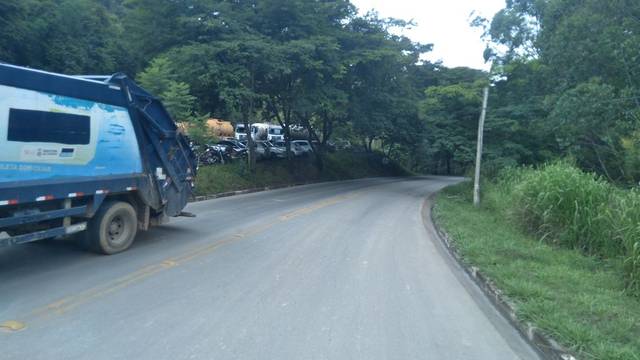
Region: Brazil
Coordinates: -19.863, -43.852